Religion in the Philippines

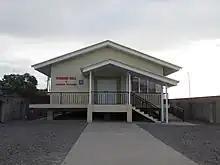
Kingdom Hall of Jehovah's Witnesses in Minalin, Pampanga

Members Church of God International (MCGI) is a religious organization popularly known through its Filipino television program, (English Program "The Old Path"; in Spanish ; in Portuguese ). MCGI are one of the Christian majority in the Philippines with more than a million members internationally.